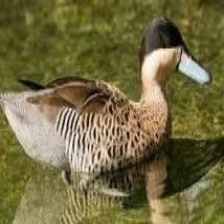
Species: PUNA TEAL
Scientific name: ANAS PUNA
ImageNet parent category: drake